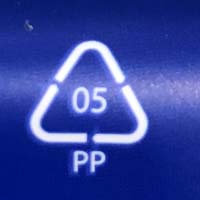
Plastic recycling code class: 5_polypropylene_PP